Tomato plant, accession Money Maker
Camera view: bottom (45 deg); turntable rotation: 60 degrees
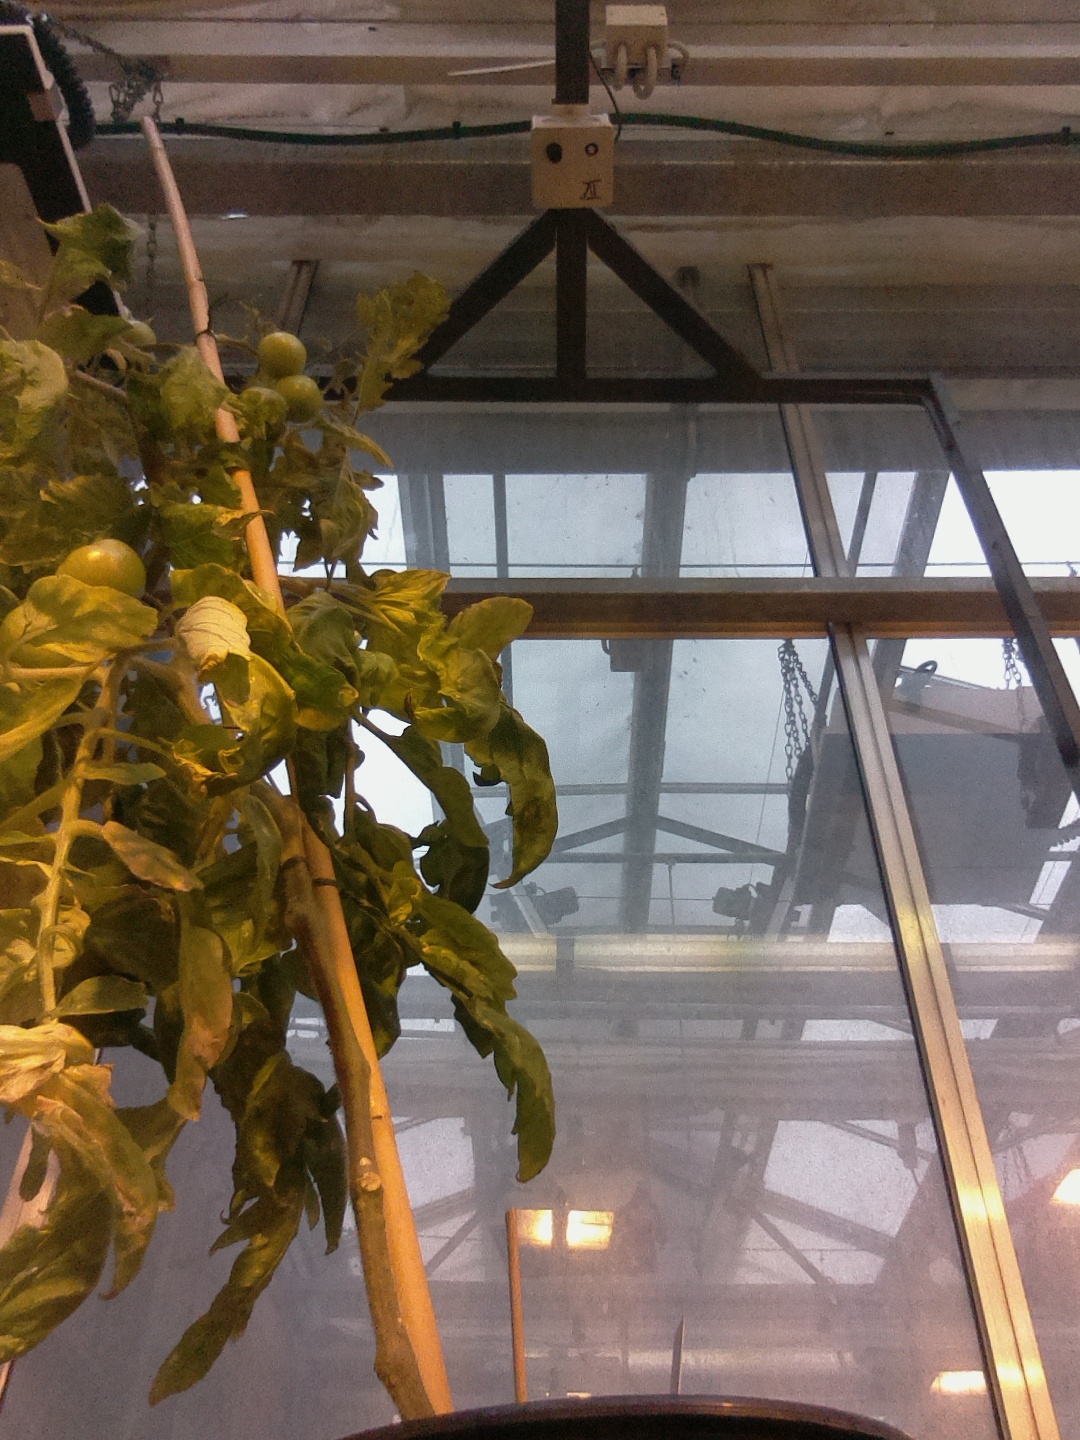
BBCH growth stage 79: 90% -100% of final fruit size